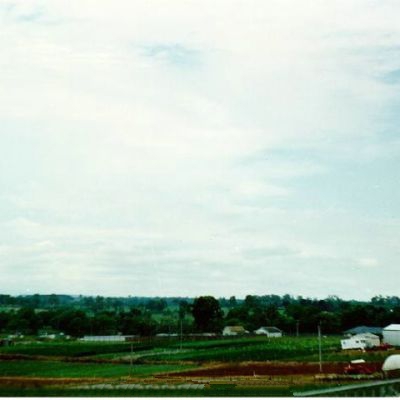
Cloud type: Stratocumulus (Sc)